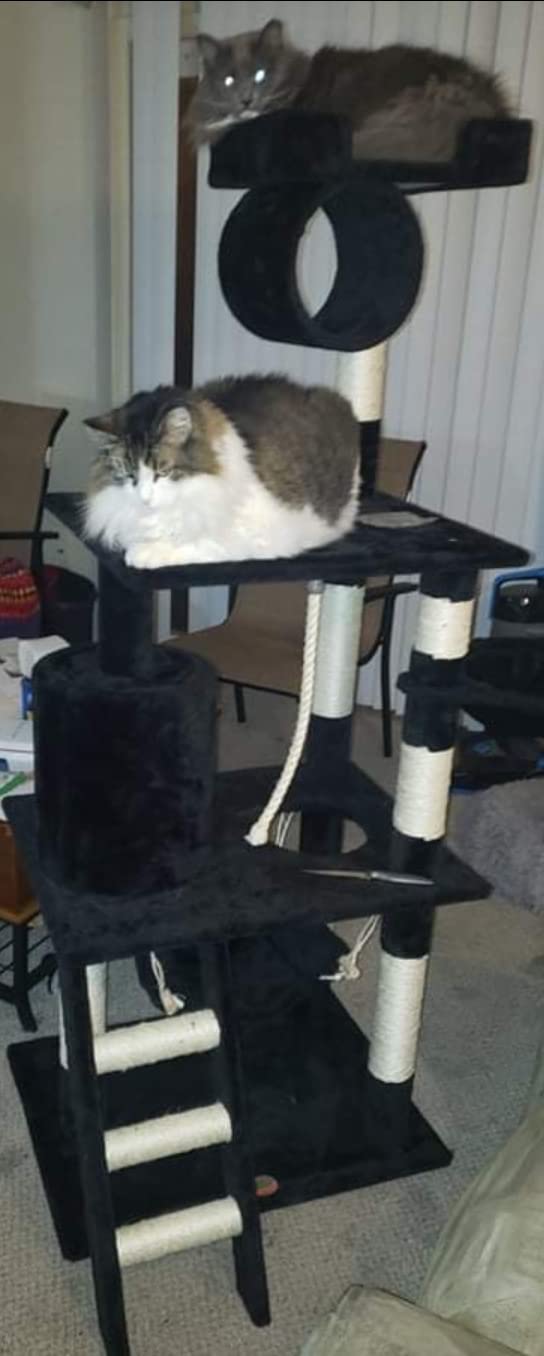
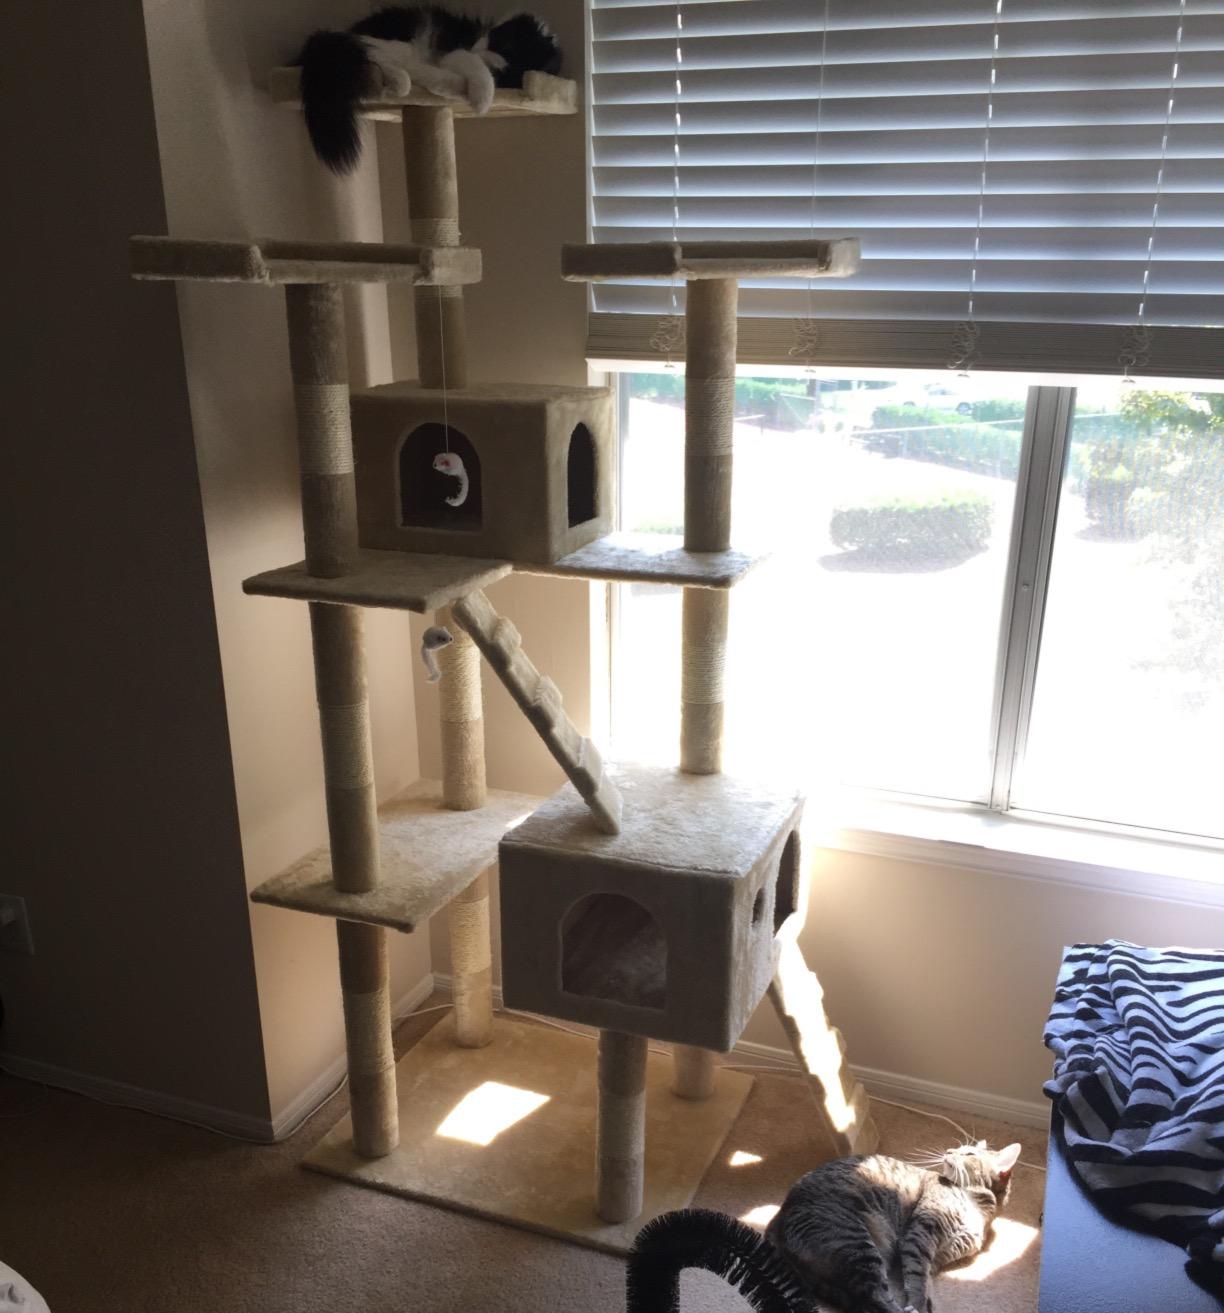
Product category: items_cat tree
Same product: no